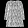
Label: Dress